Atlantis of the Sands

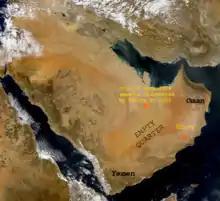
A satellite photograph of southern Arabia showing suspected sites of a lost city.

Atlantis of the Sands refers to a legendary lost place in the southern deserts of the Arabian Peninsula, known as Ūbār/Awbār or Wabār/Wubār in Arabic, thought to have been destroyed by a natural disaster or as a punishment by God.